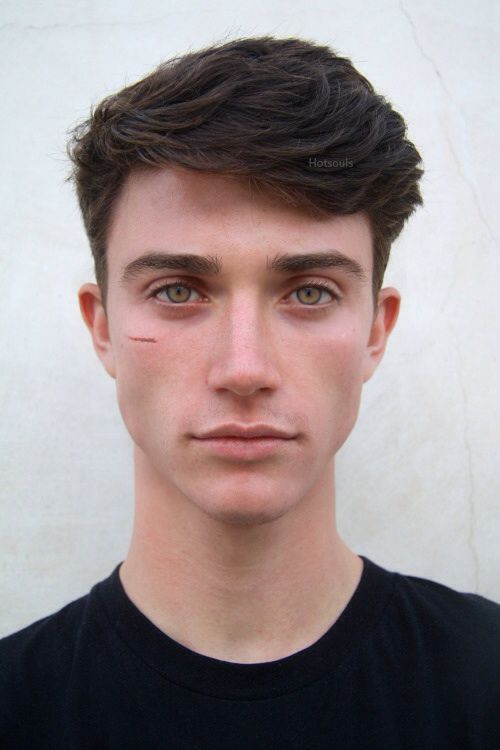
Portrait style: Real Portrait